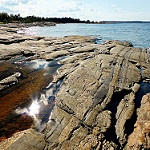
Label: sea